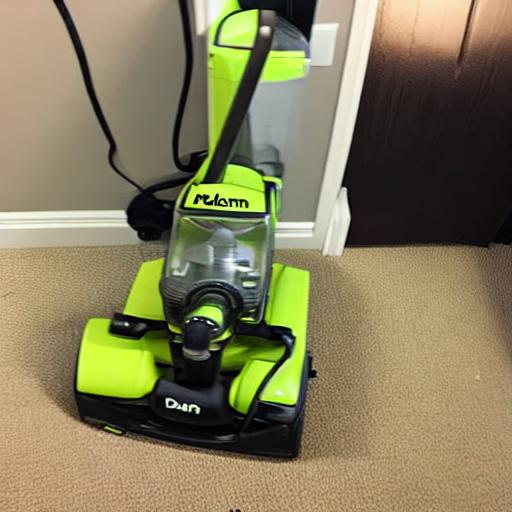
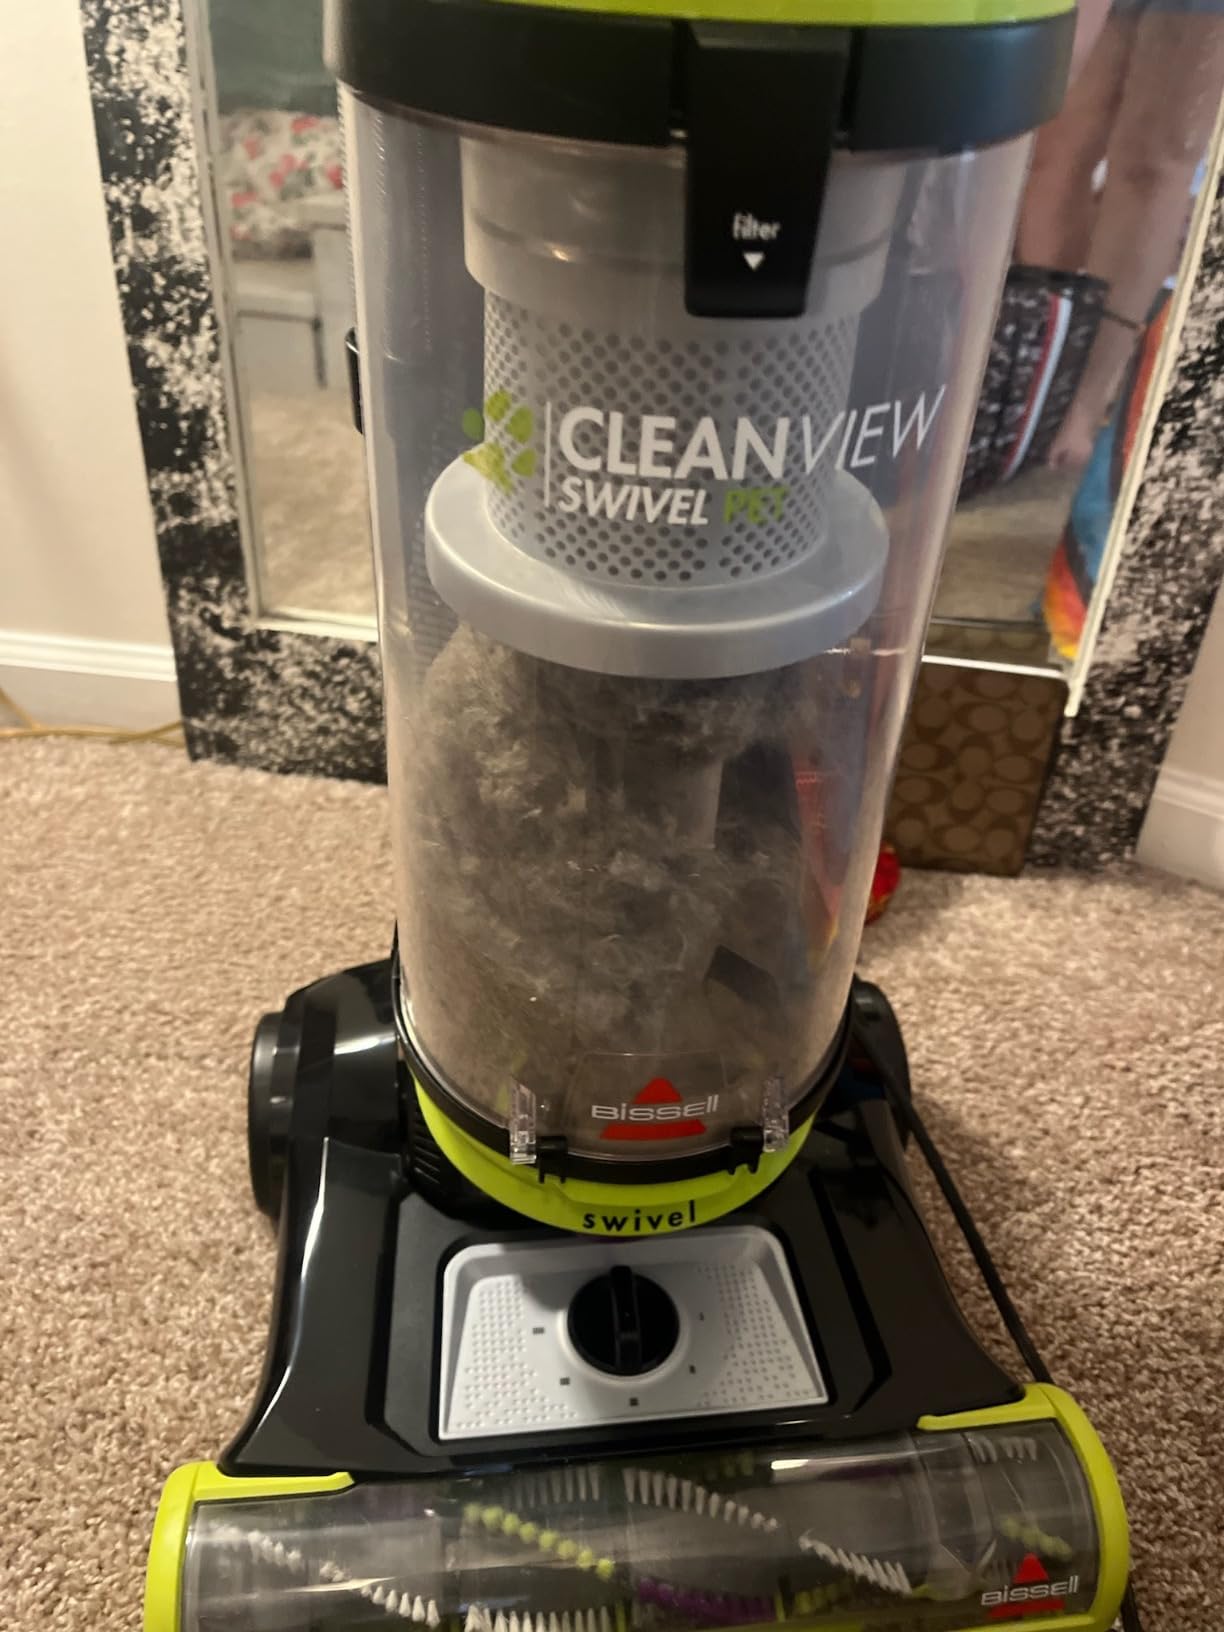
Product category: items_vacuum
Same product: no